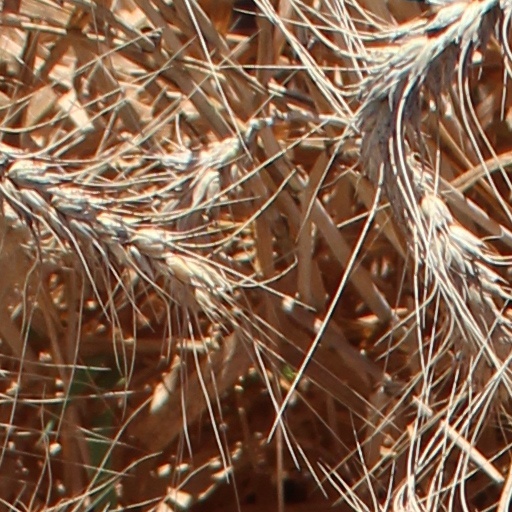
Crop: wheat